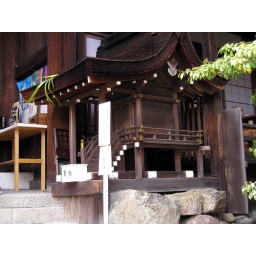
Looks like some wooden building in the thumbnail